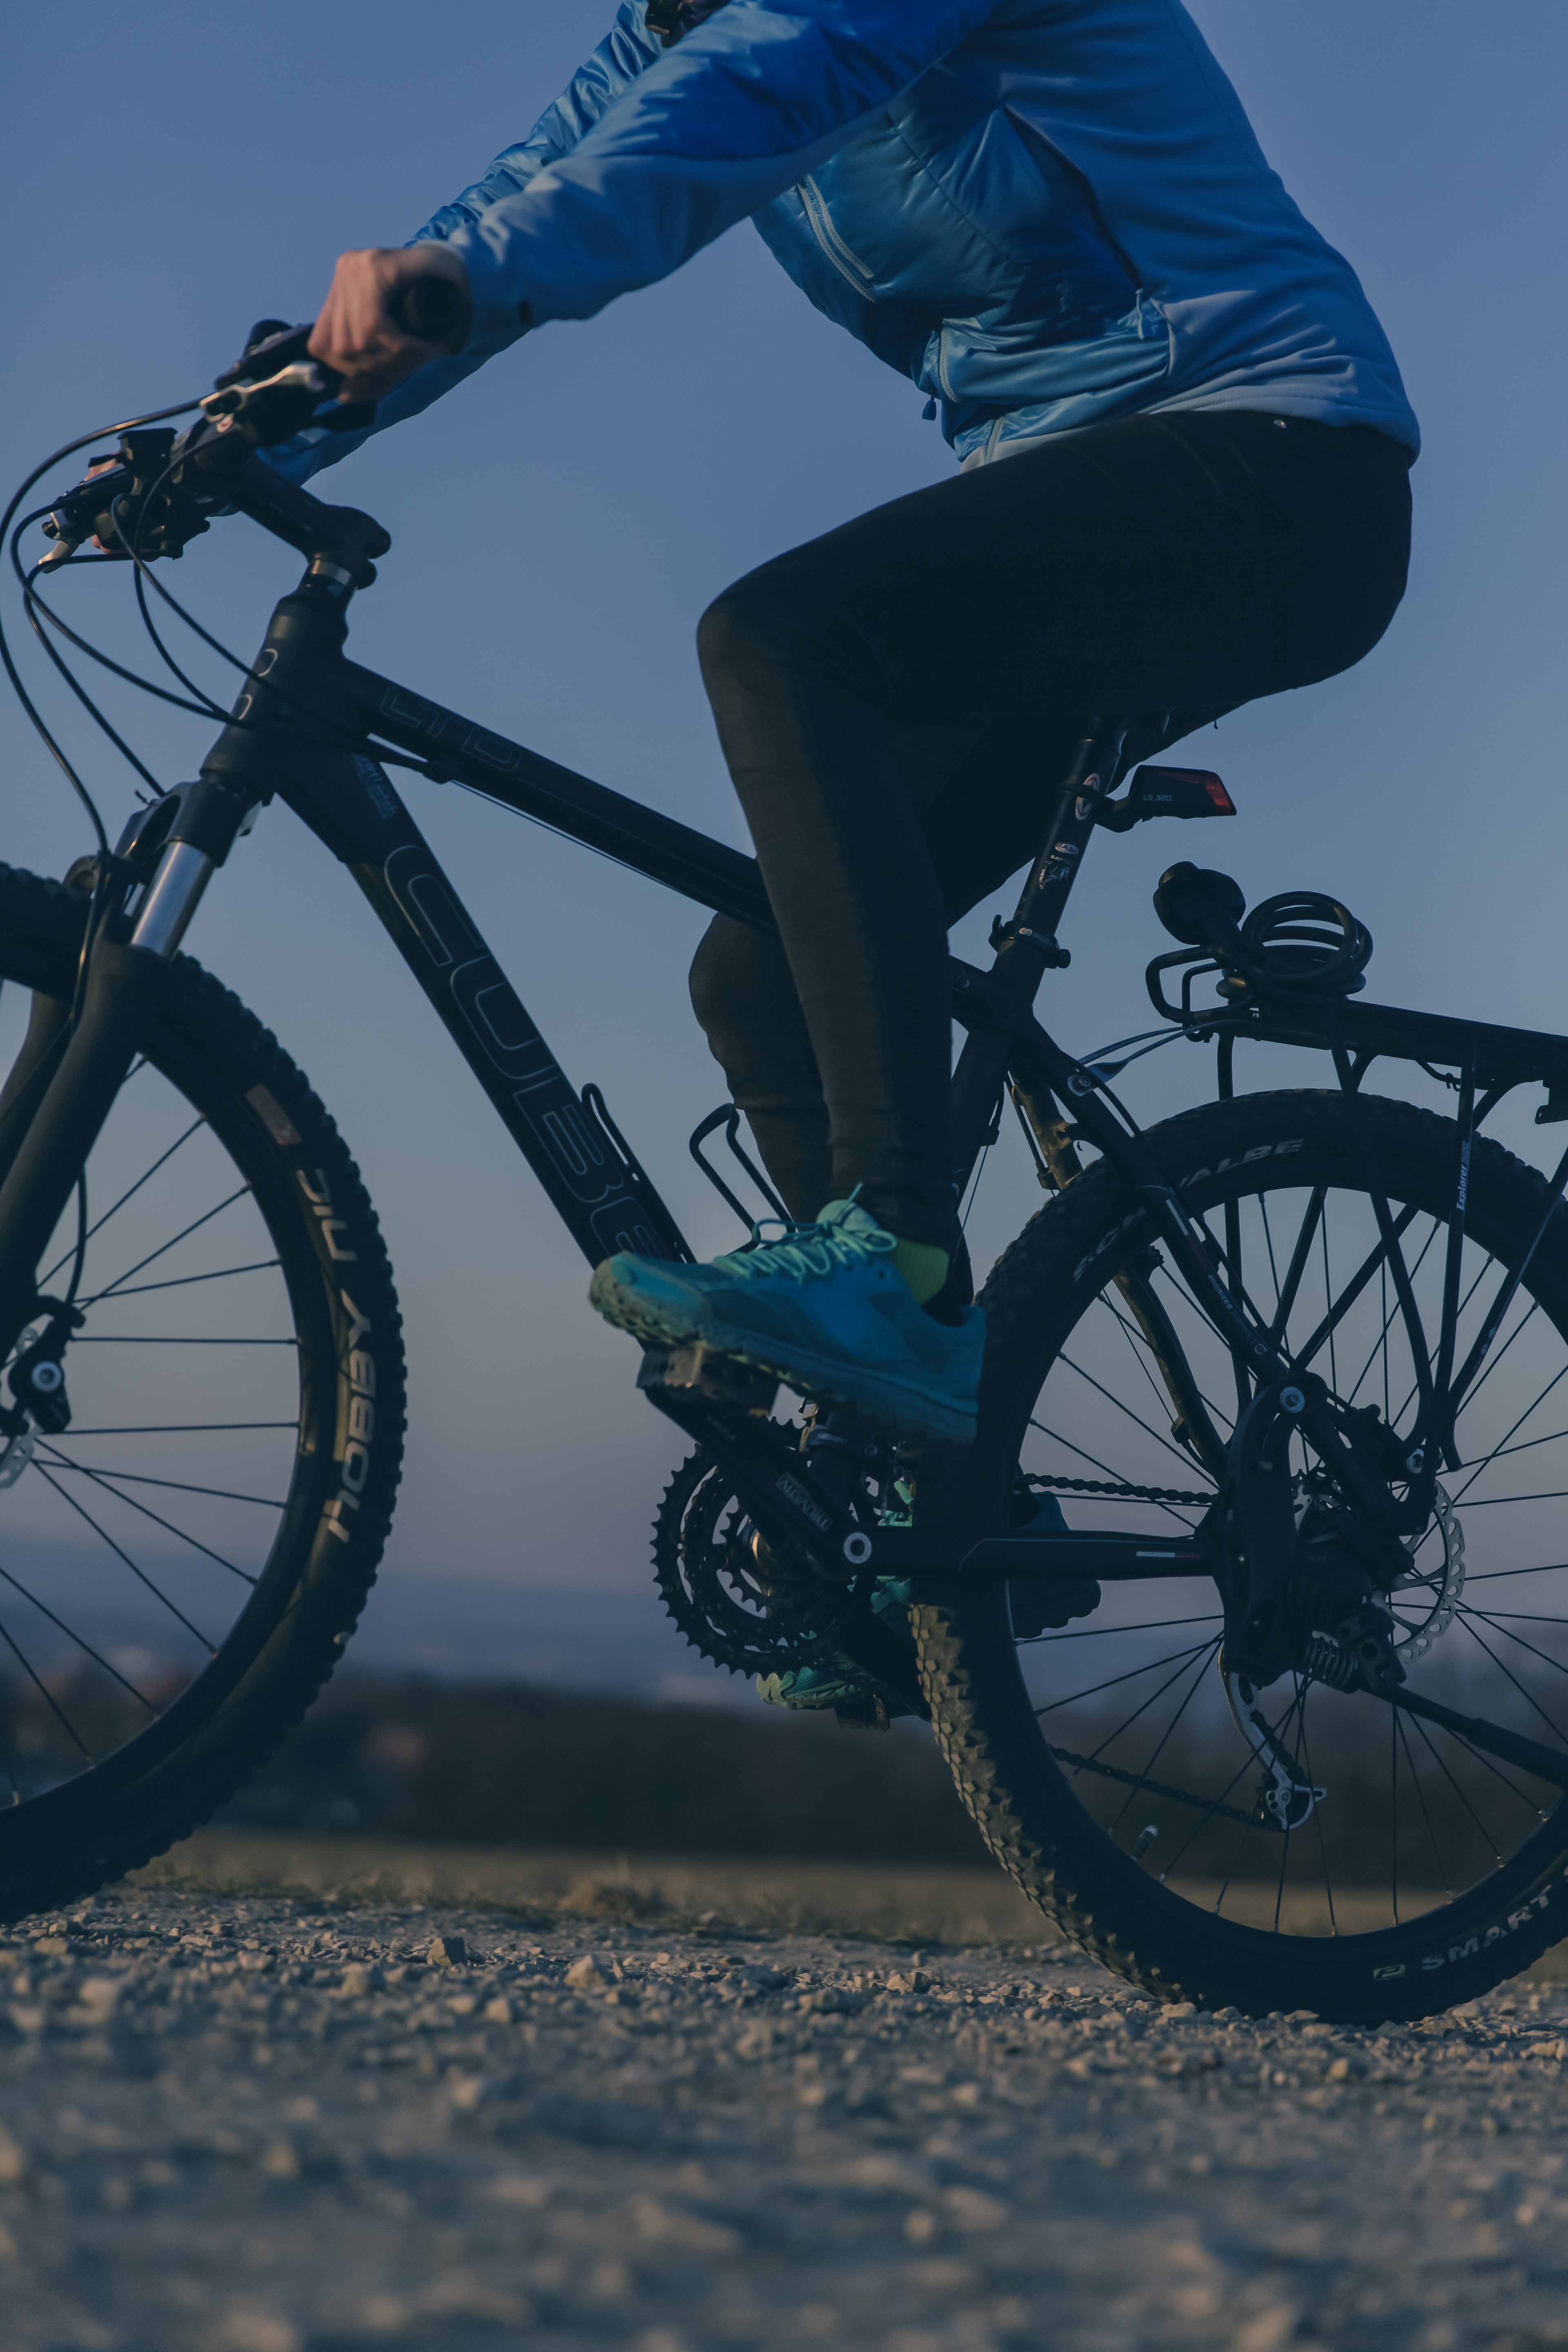
person, bicycle, bike, cyclist, vehicle, blue, extreme sport, sports equipment, mountain bike, cycling, sports, freeride, mountainbike, mountain biking, road cycling, atmosphere of earth, cycle sport, bicycle motocross, bmx bike, freestyle bmx, road bicycle